Sigala

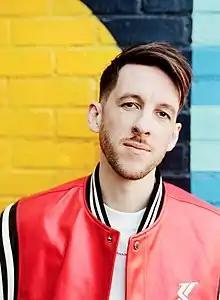

Bruce Fielder (born 1 November 1992), known professionally as Sigala, is an English DJ and record producer. He has had eight songs peak within the top ten of the UK Singles Chart, including his 2015 debut single "Easy Love", which interpolates "ABC" by the Jackson 5.